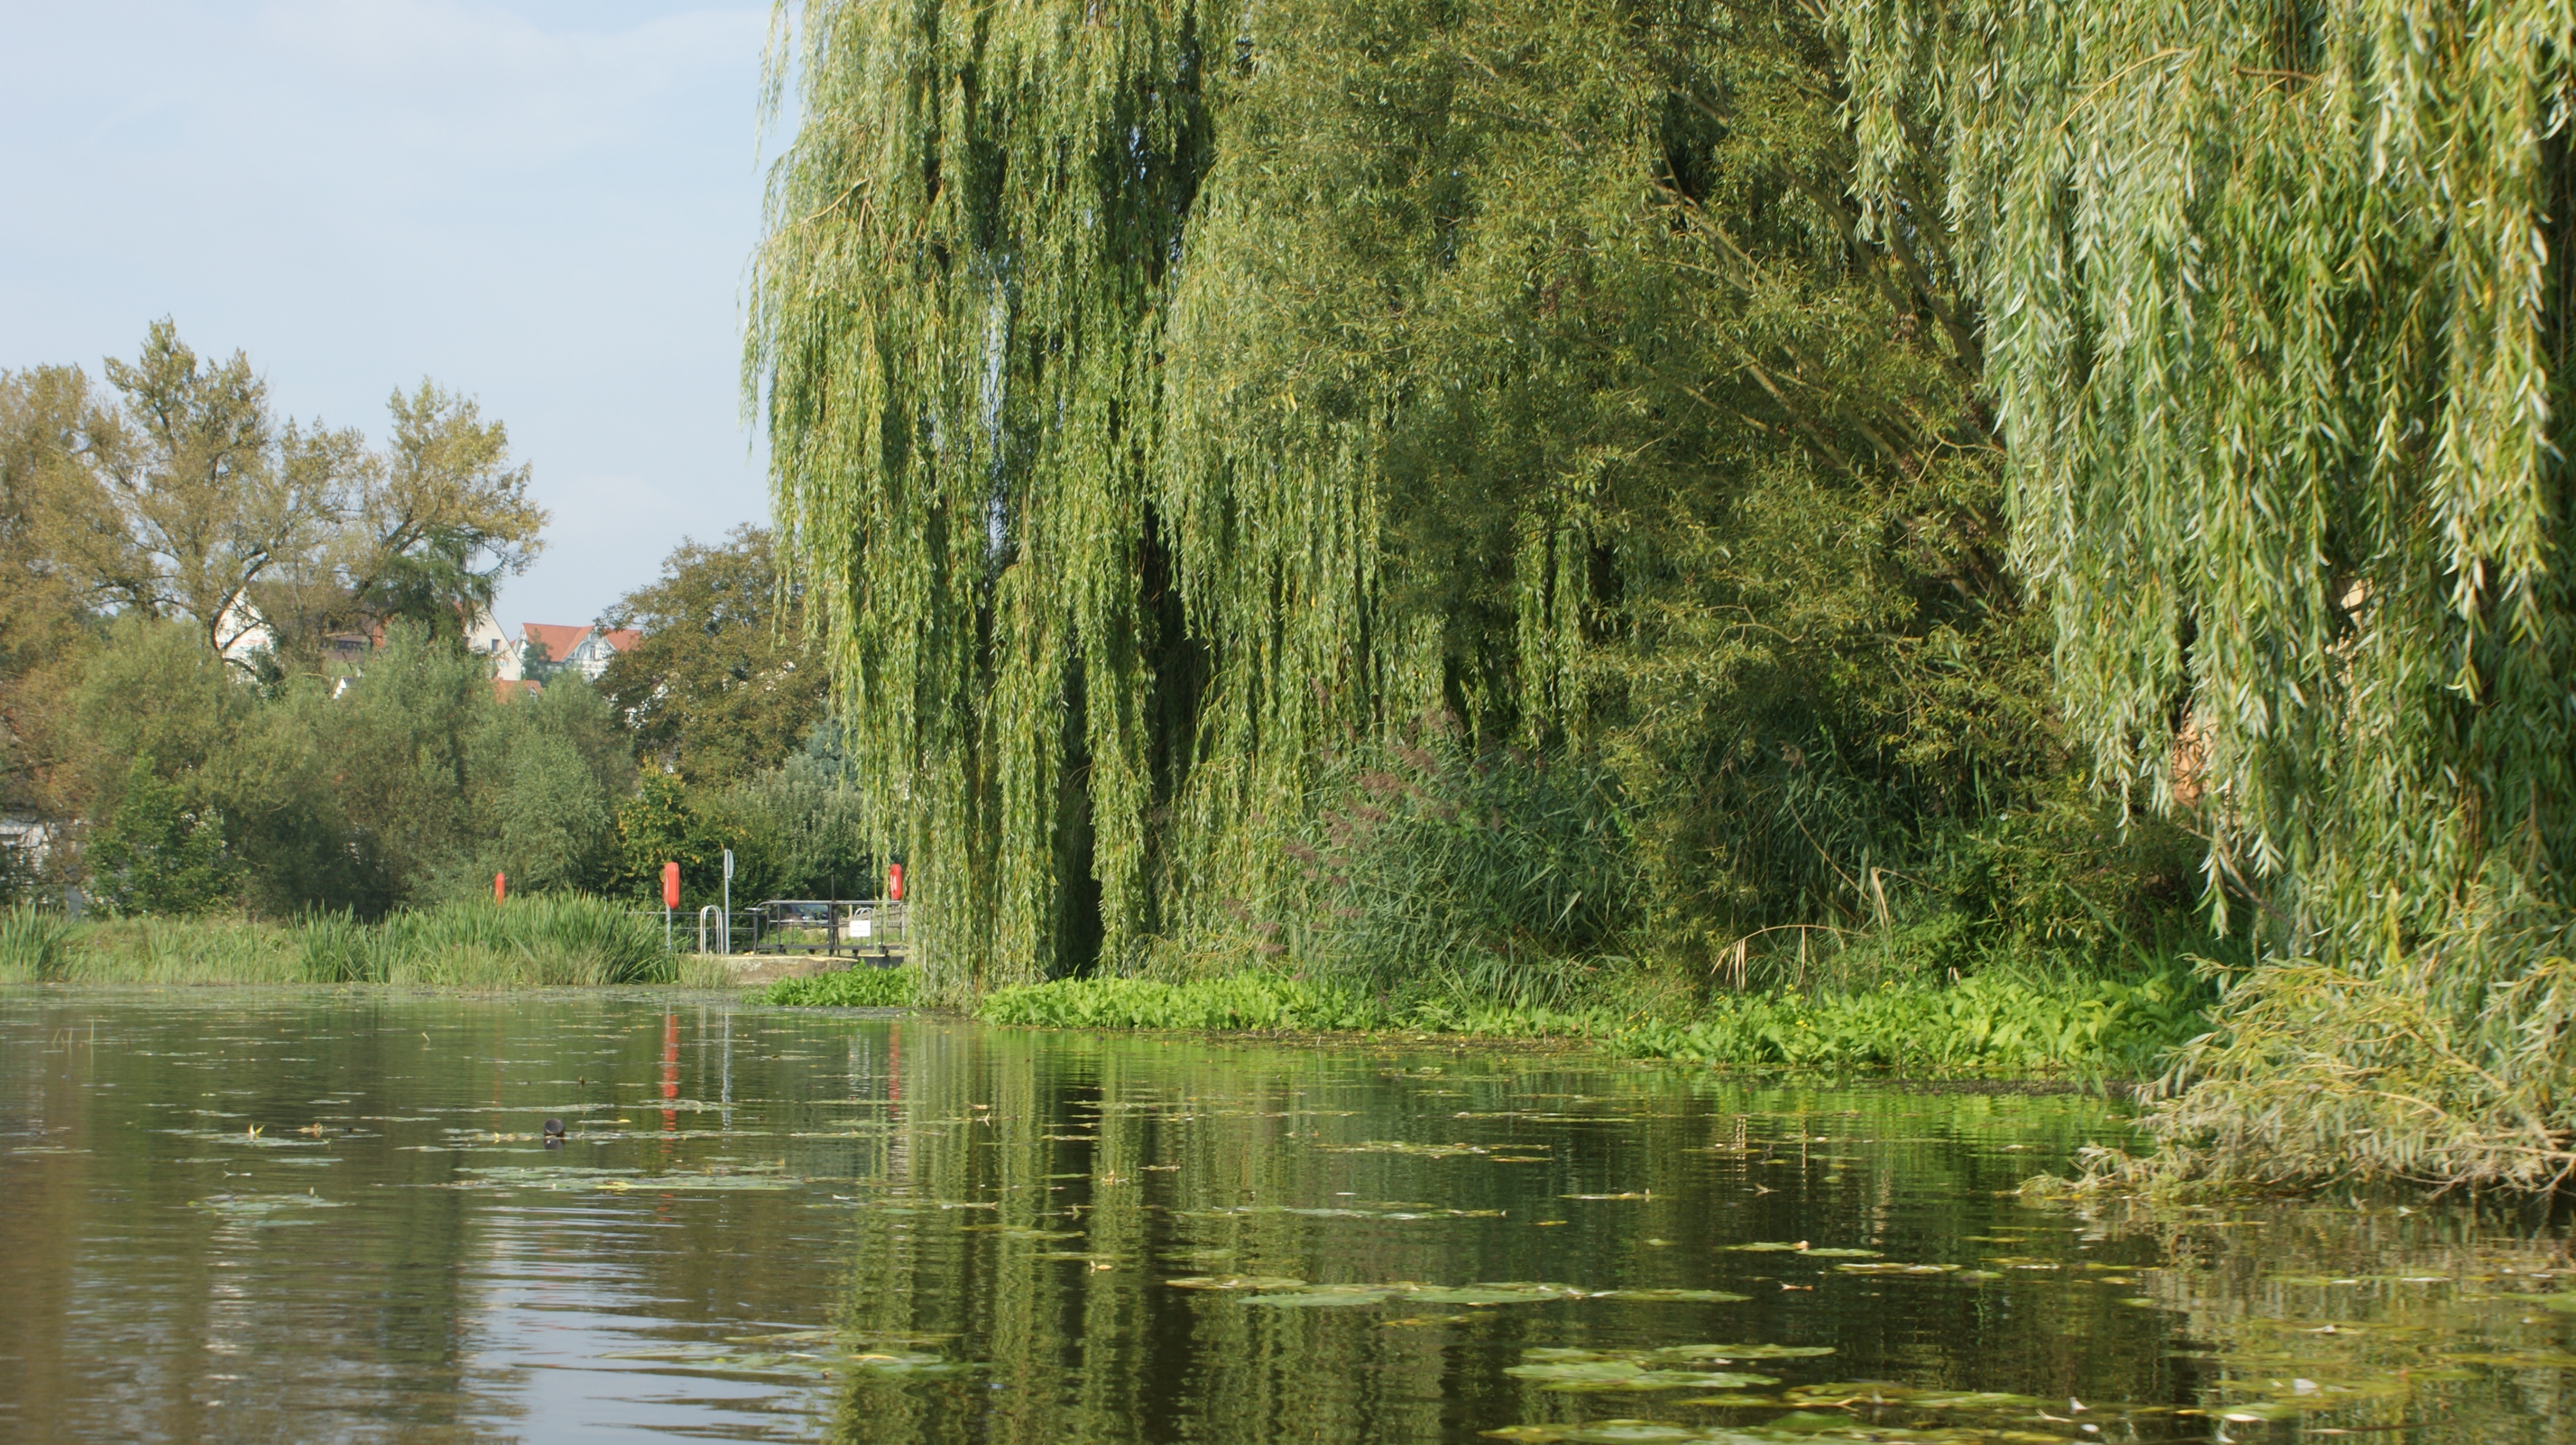
tree, swamp, plant, lake, river, pond, reflection, waterway, wetland, woodland, habitat, ecosystem, canoe tour, natural environment, woody plant, bayou, riparian forest, fulda, guxhagen